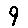
Label: 9